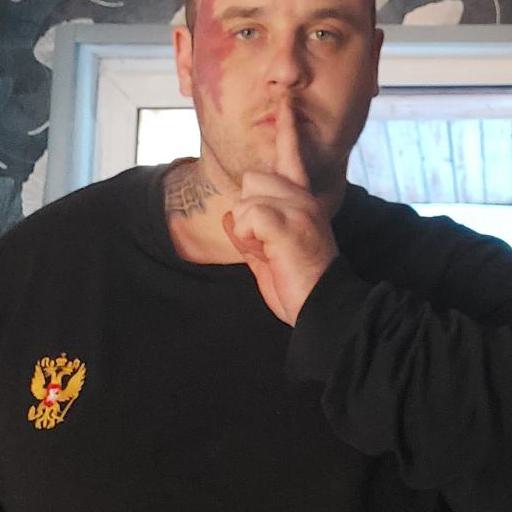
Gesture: mute